Isaías Gamboa

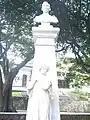

A statue was erected in a small park named after the poet close to the San Antonio church. A Public Library was dedicated in his name and a anthology of his poems was published in Santiago, selected and edited with critical notes by Julio Molina Nunez and in Cali in 2001.